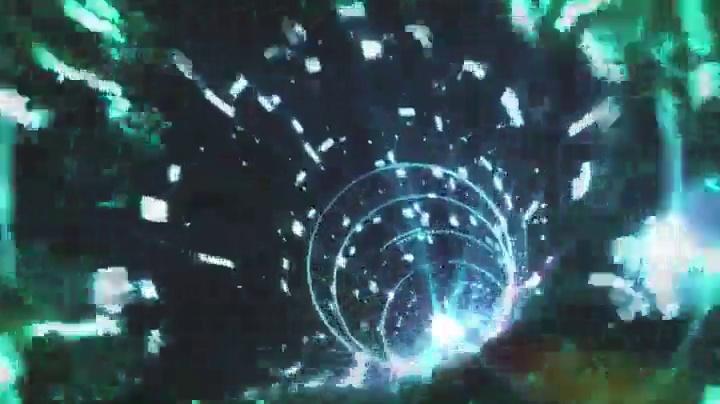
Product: TIME Stories: Lumen Fidei
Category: Toys & Games | Games & Accessories | Board Games
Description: Stories is required to play.
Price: $23.99
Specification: ProductDimensions:2.1x8.8x8.8inches|ItemWeight:1.18pounds|ShippingWeight:1.32pounds(Viewshippingratesandpolicies)|ASIN:B071VVF86J|Itemmodelnumber:ASMSCTS06US|Manufacturerrecommendedage:14yearsandup